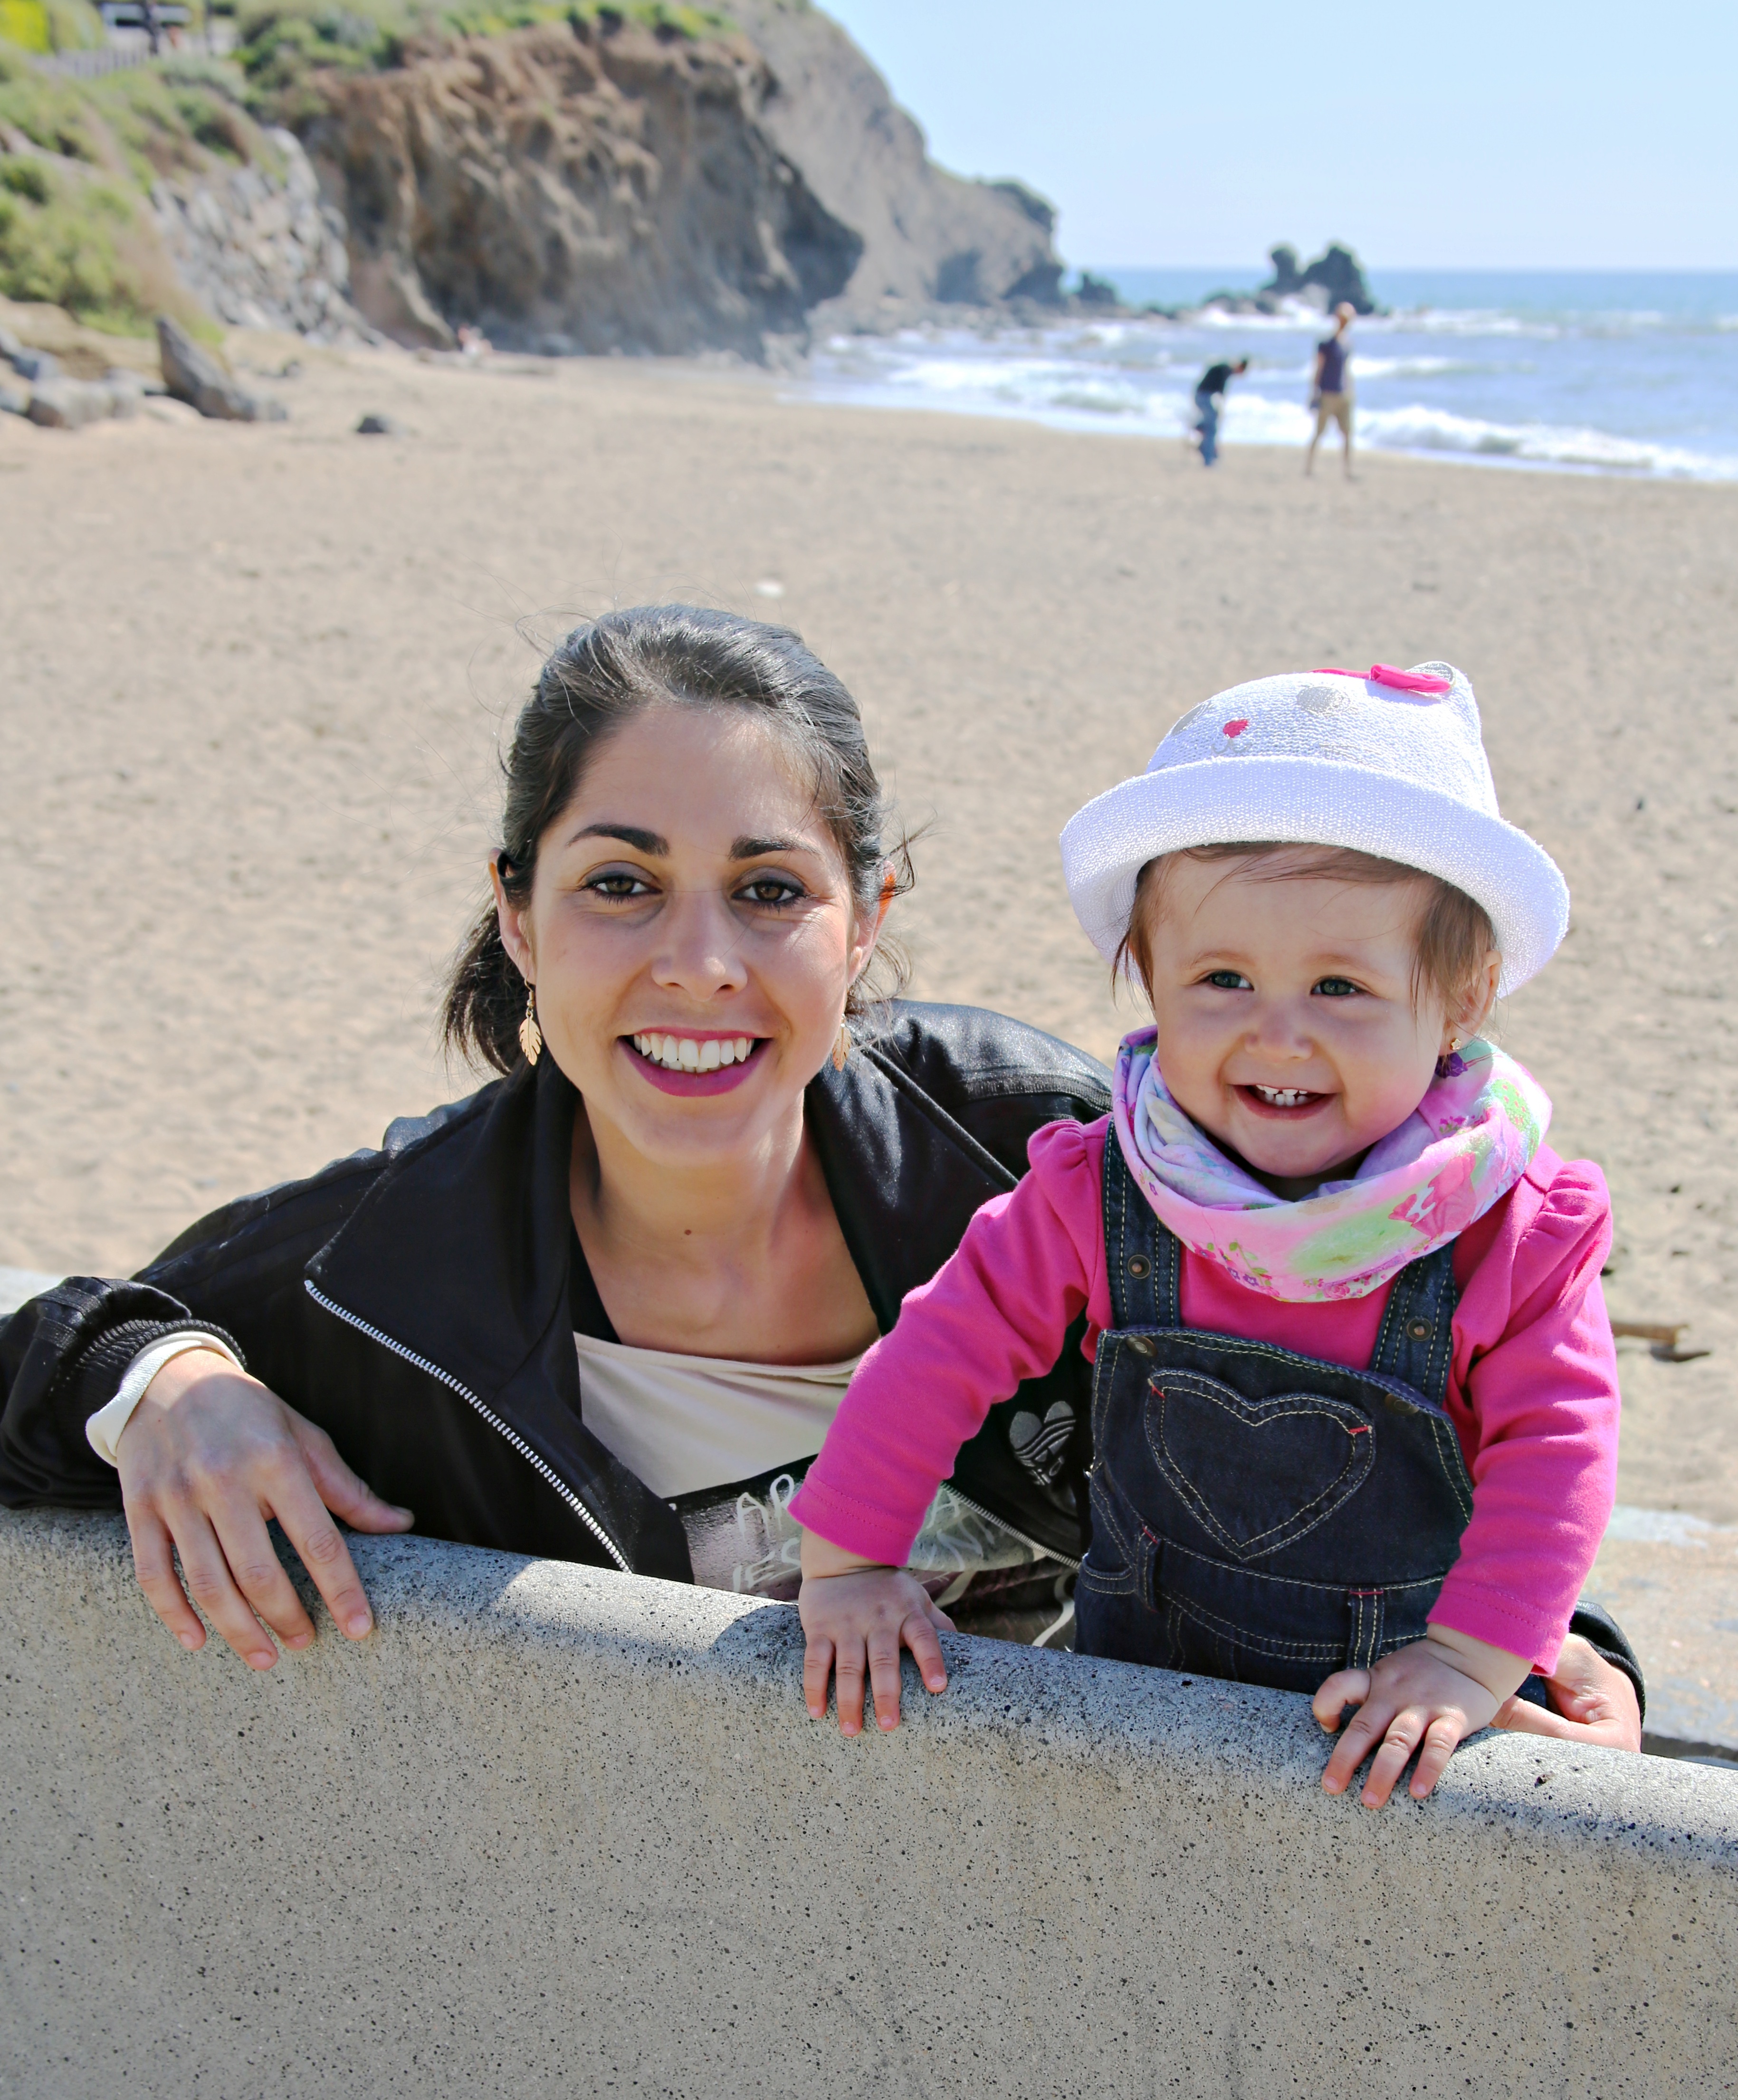
person, people, play, vacation, child, baby, mom, family, mother, parents, small child, young child